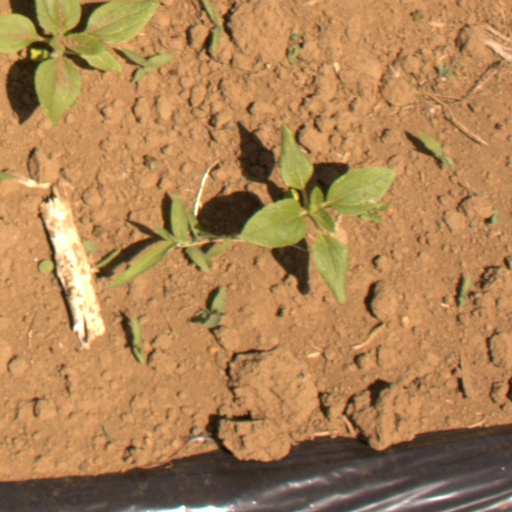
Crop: Jerusalem artichoke